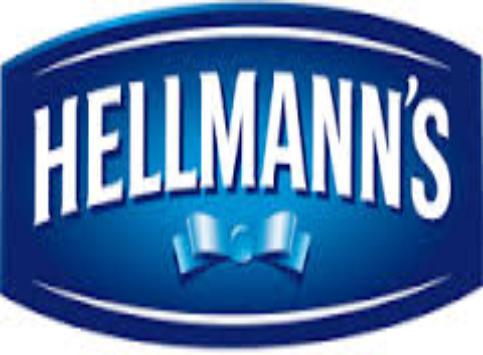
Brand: Hellmann's
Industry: Food